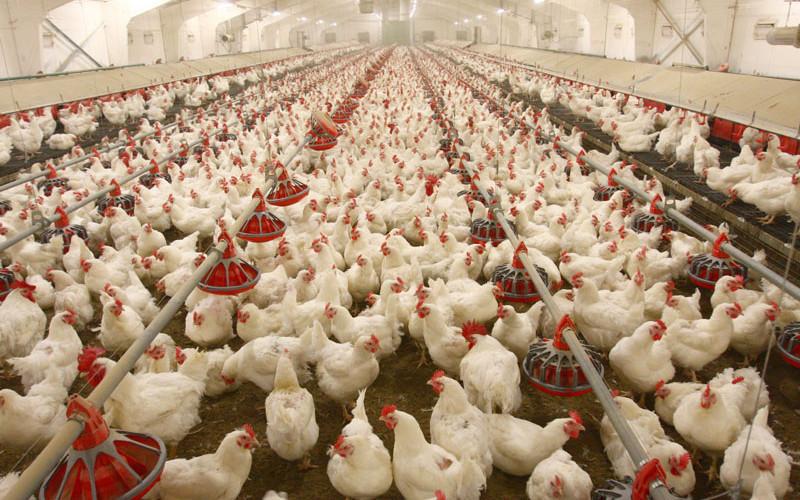
Hili ni chumba au jengo linalotumiwa kwa ajili ya kazi au shughuli za ukulima. Kuku wenye rangi nyeupe wamef wamewekwa katika sehemu hili. Juu ya k juu yao, kuna mikebe yenye rangi nyekundu inayotumika kuwapatia maji na chakula.